Samantha Fox

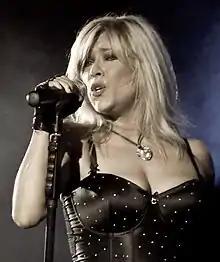
Fox performing in 2009

Samantha Karen Fox (born 15 April 1966) is an English pop singer and former glamour model from Wood Green in North London. She has appeared on reality television shows and has occasionally worked as a television presenter and actress.